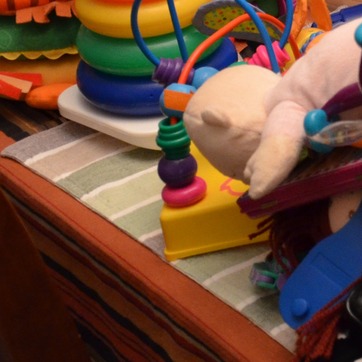
Material: plastic